The Lady Refuses

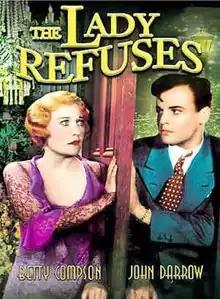
DVD cover for the film

The Lady Refuses is a 1931 American pre-Code melodrama film, directed by George Archainbaud, from a screenplay by Wallace Smith, based on an original story by Guy Bolton and Robert Milton. It stars Betty Compson as a destitute young woman on the verge of becoming a prostitute, who is hired by a wealthy man to woo his ne'er-do-well son away from the clutches of a gold-digger (Margaret Livingston). The plot is regarded as risqué enough to appear in at least one collection of pre-Code Hollywood films.